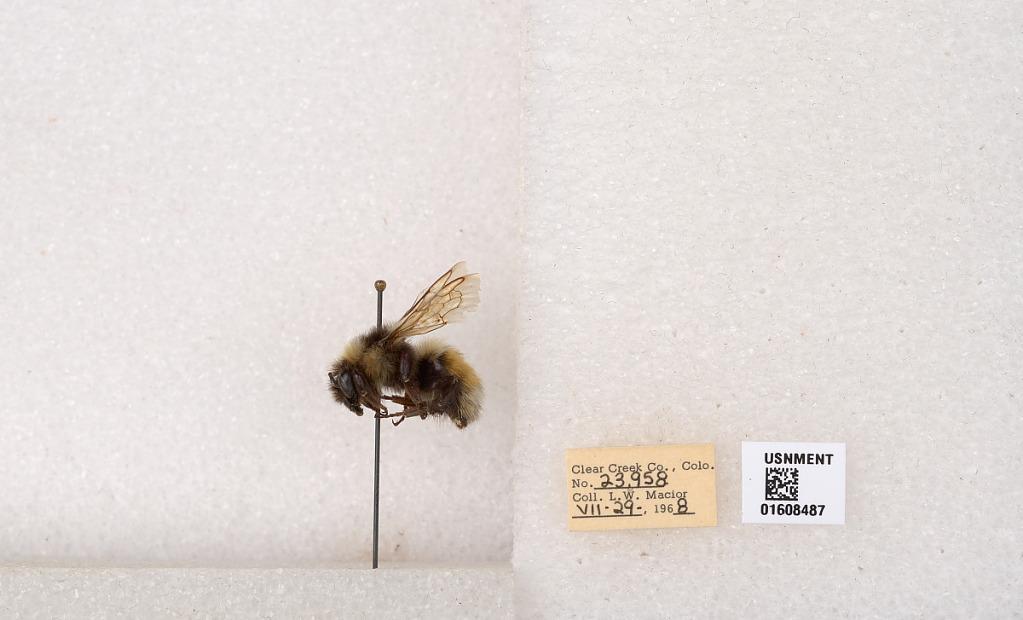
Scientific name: Bombus (Pyrobombus) sylvicola Kirby
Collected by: L. Macior
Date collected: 1968-7-29
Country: United States
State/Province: Colorado
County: Clear Creek
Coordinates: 39.6891, -105.644